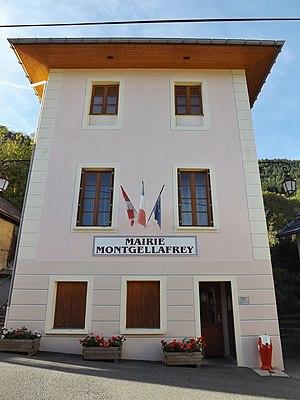
Vue de la mairie de la commune de Montgellafrey, dans le massif de la Lauzière en Savoie).
Montgellafrey est une ancienne commune française située dans le département de la Savoie, en région Auvergne-Rhône-Alpes.